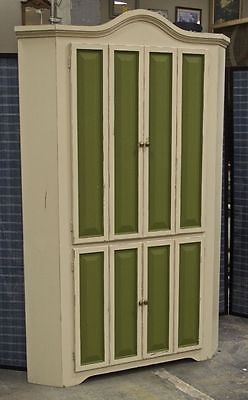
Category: cabinet